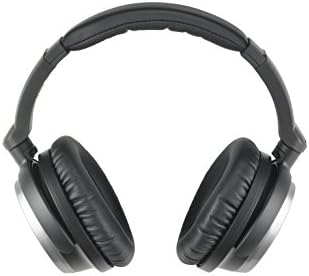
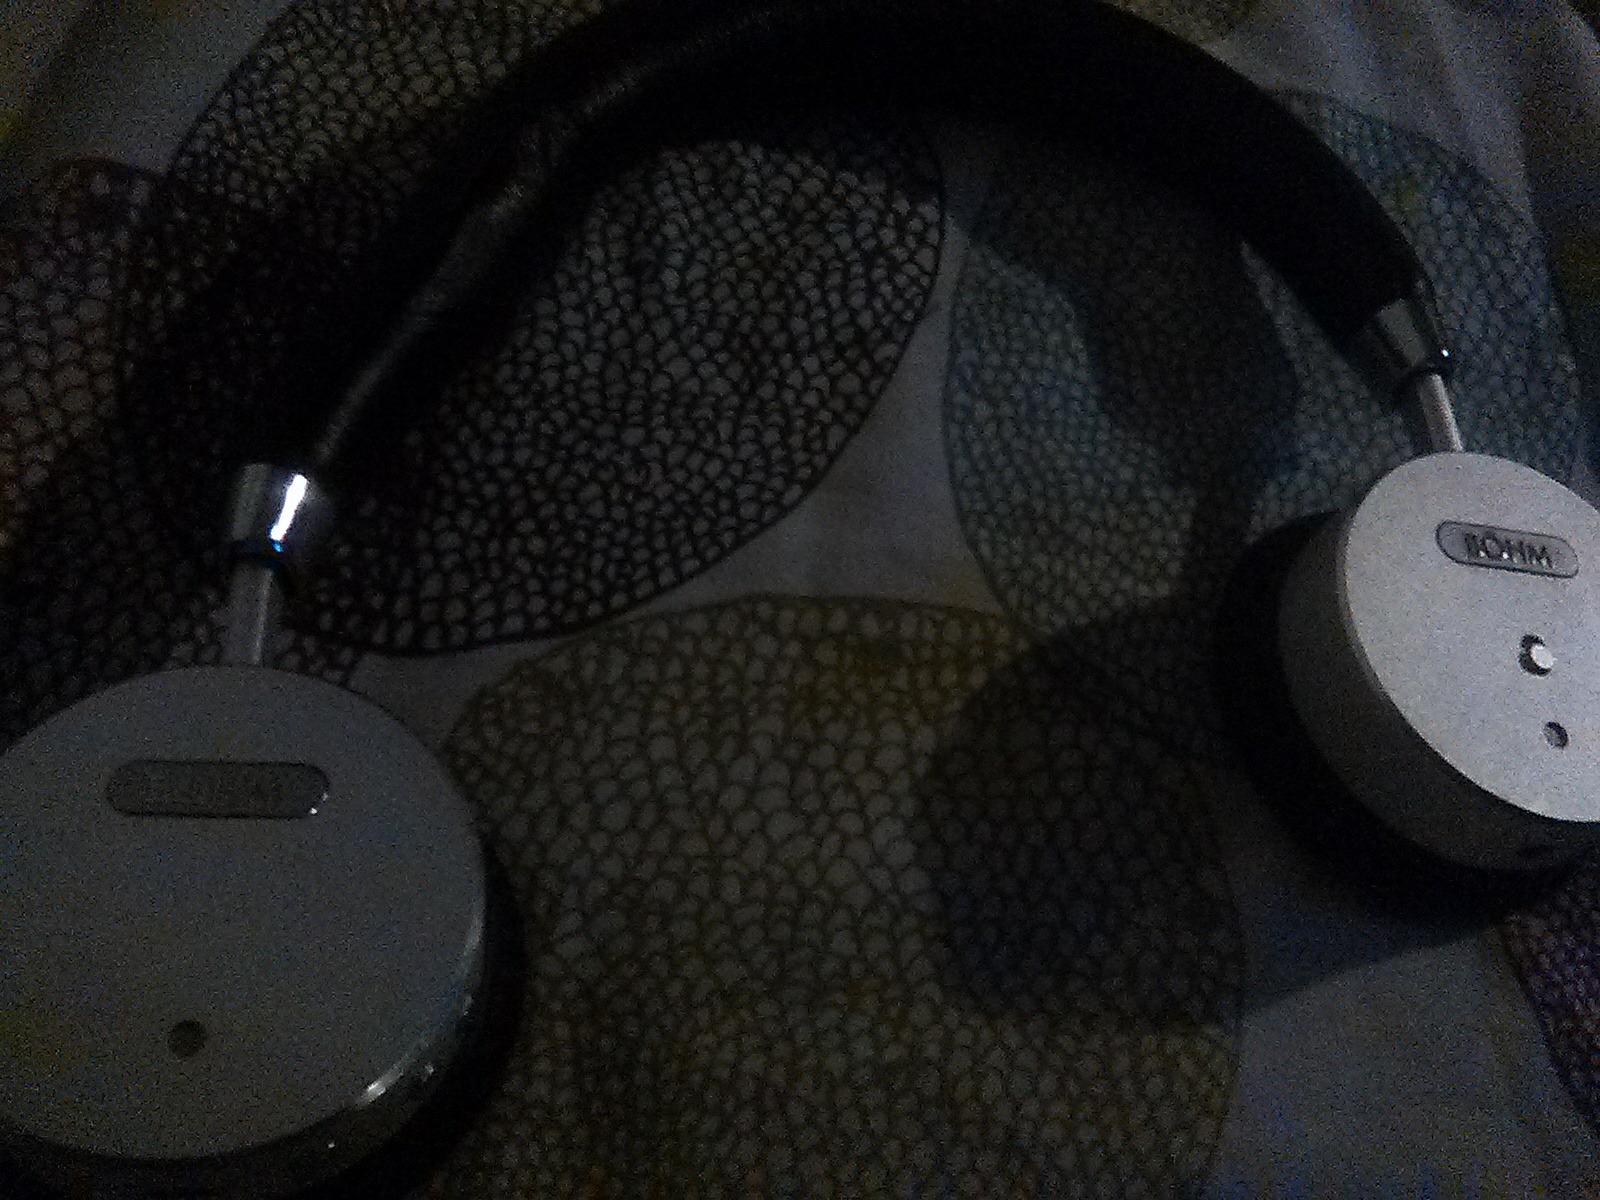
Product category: headphones
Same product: no